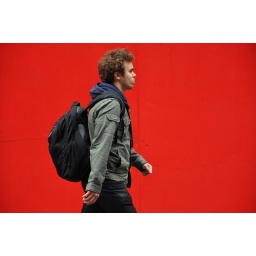
Young man against a red wall